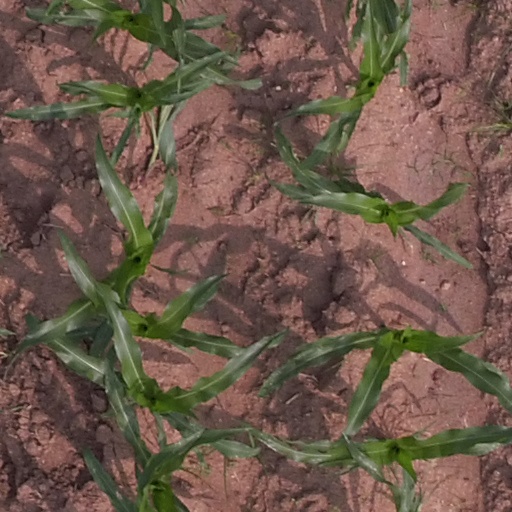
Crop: maize; corn